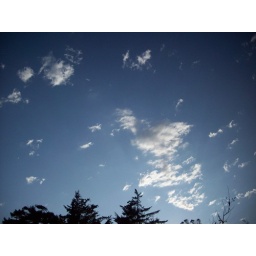
I love how the sky goes from dark blue to bright in this one.